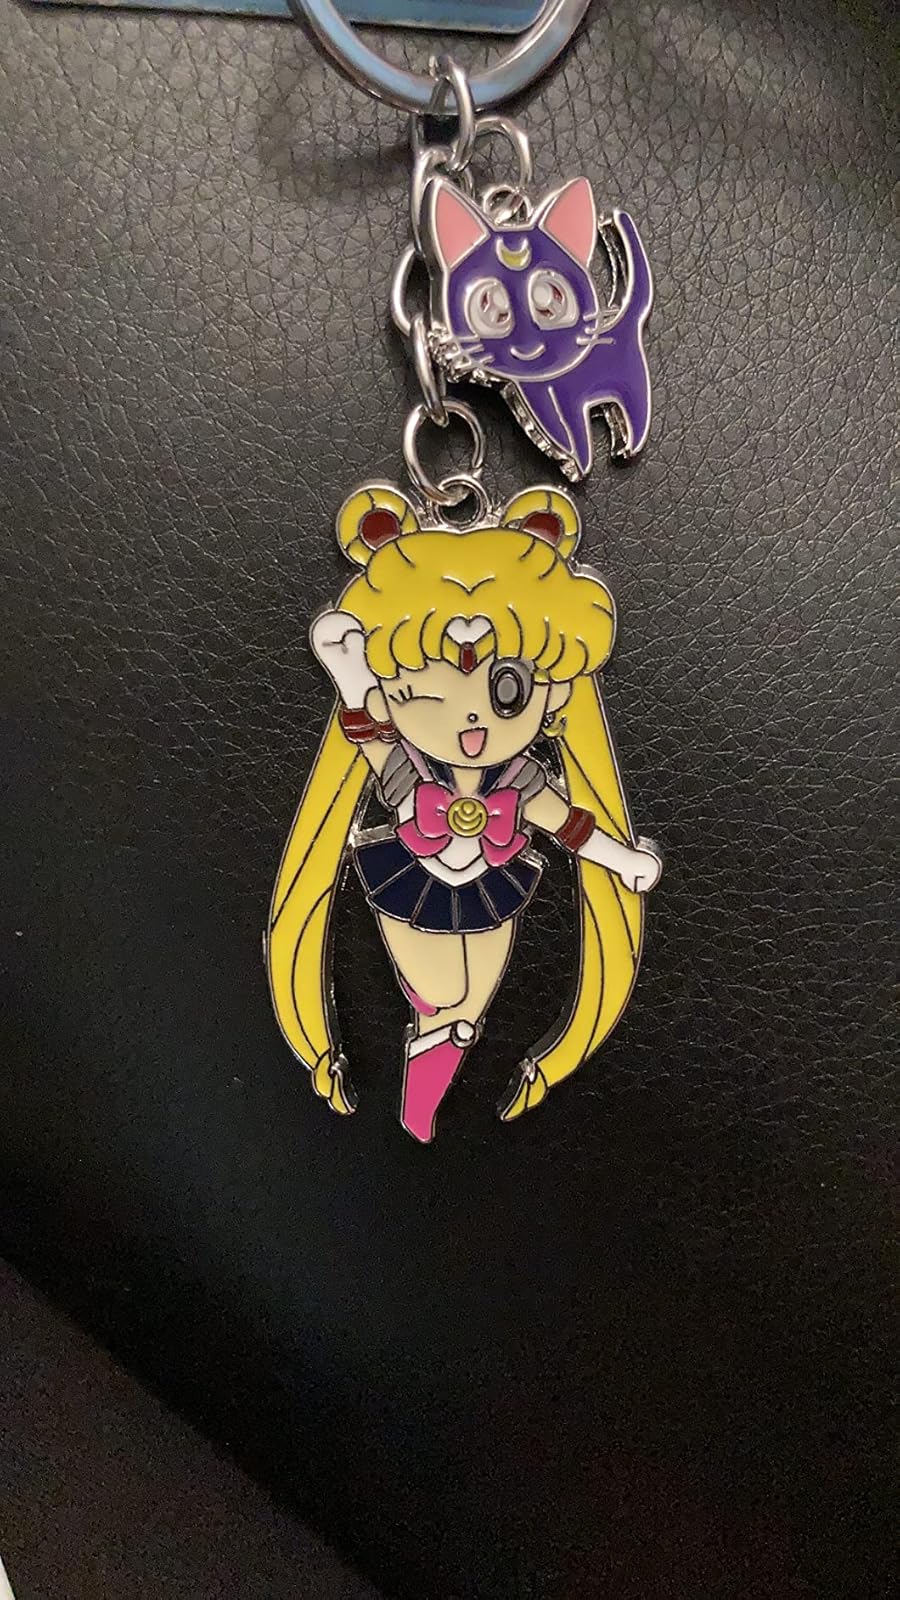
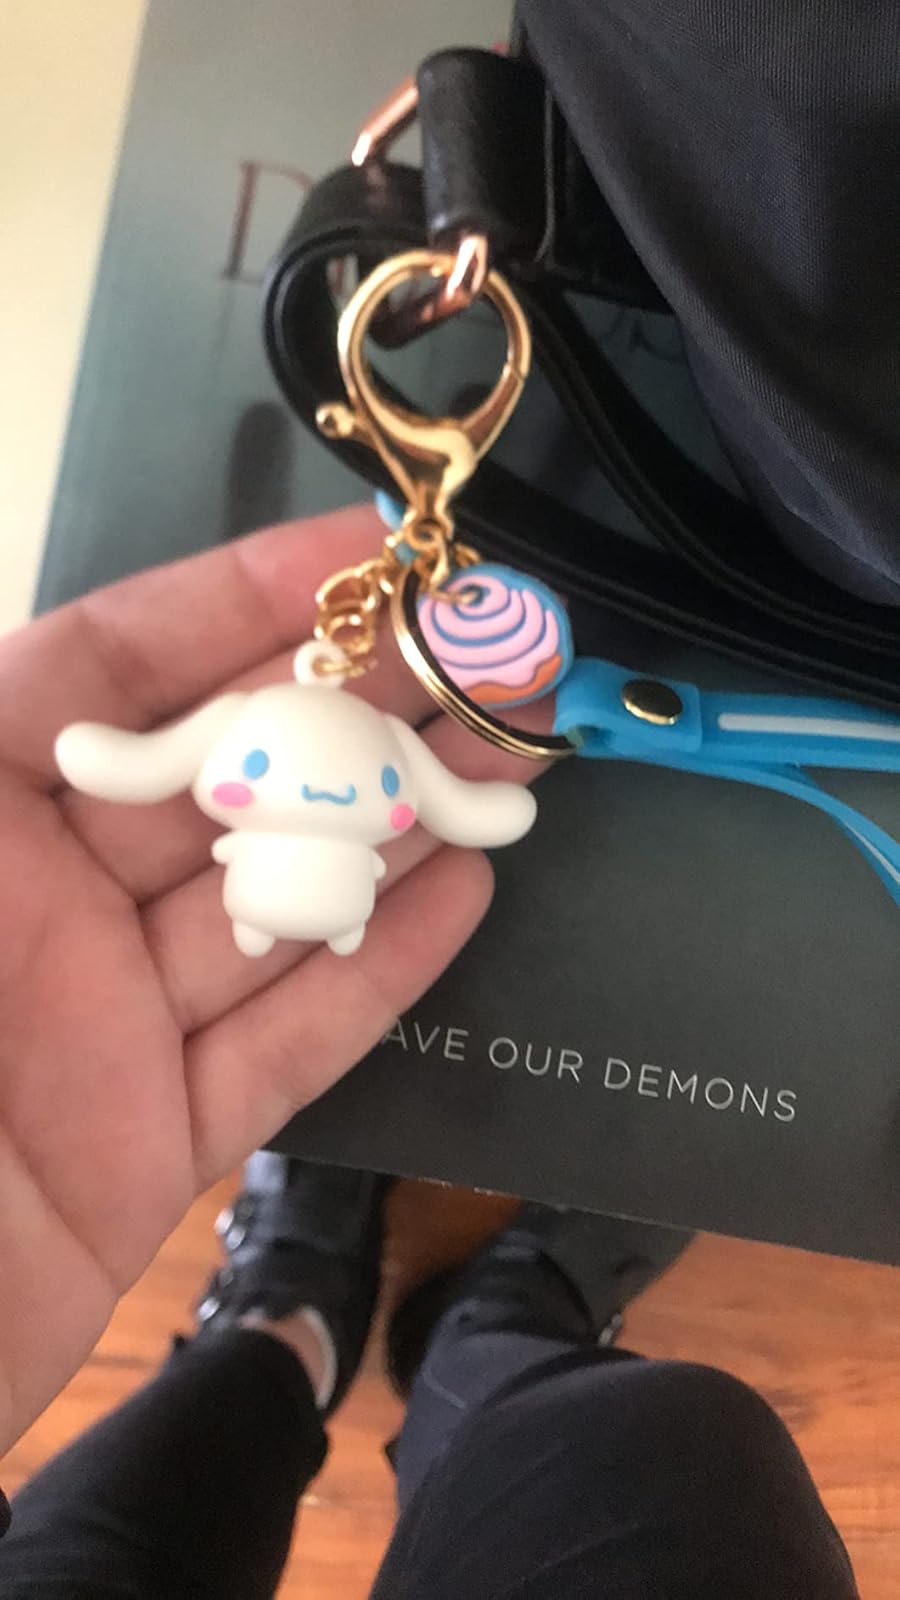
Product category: accessories_keychain
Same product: no